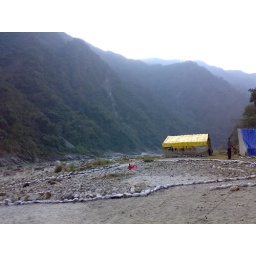
White sand beach and river rafting site near beasi